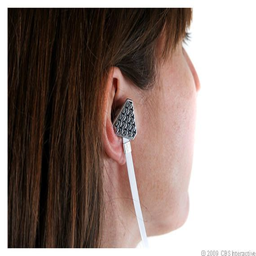
editors round up a selection of in - ear headphones that should fit small - eared users well .